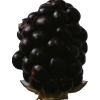
Label: blackberry